Question: Please indicate a possible affordance area of the hold_book that can be used for holding
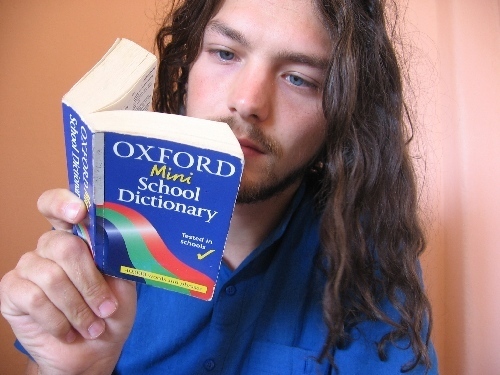
Answer: [53.5, 33.5, 244.5, 303.5]